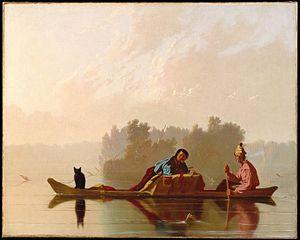
Louis Robidoux né le 7 juillet 1796 à Saint-Louis en Louisiane espagnole et mort le 24 septembre 1868 à Colton dans la French Valley en Californie, est un trappeur, négociant, propriétaire de ranch, personnalité politique et magistrat américain. Il est le fondateur de la ville de Rubidoux et organisateur de celle de Riverside.
Un trappeur est un chasseur professionnel d'Amérique du Nord, se servant généralement de trappes, afin de vendre des fourrures non abîmées par des coups de feu ou des pointes de flèche. Il se distingue des coureurs des bois et des voyageurs, qui étaient employés à faire la traite des fourrures et dont l'activité était principalement commerciale.
Antoine Robidoux, né le 24 septembre 1794 à Saint-Louis en Louisiane et mort le 29 août 1860 dans la ville de Saint Joseph dans l'État du Missouri, est un pionnier, trappeur, négociant en fourrure et interprète, fondateur du fort Robidoux.